Regular polyhedron

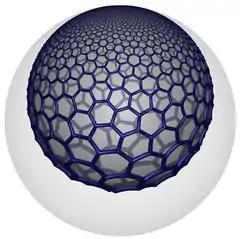
The hexagonal tiling honeycomb, {6,3,3}, has hexagonal tiling, {6,3}, facets with vertices on a horosphere. One such facet is shown in as seen in this Poincaré disk model.

In H hyperbolic space, paracompact regular honeycombs have Euclidean tiling facets and vertex figures that act like finite polyhedra. Such tilings have an angle defect that can be closed by bending one way or the other. If the tiling is properly scaled, it will "close" as an asymptotic limit at a single ideal point. These Euclidean tilings are inscribed in a horosphere just as polyhedra are inscribed in a sphere (which contains zero ideal points). The sequence extends when hyperbolic tilings are themselves used as facets of noncompact hyperbolic tessellations, as in the heptagonal tiling honeycomb {7,3,3}; they are inscribed in an equidistant surface (a 2-hypercycle), which has two ideal points.